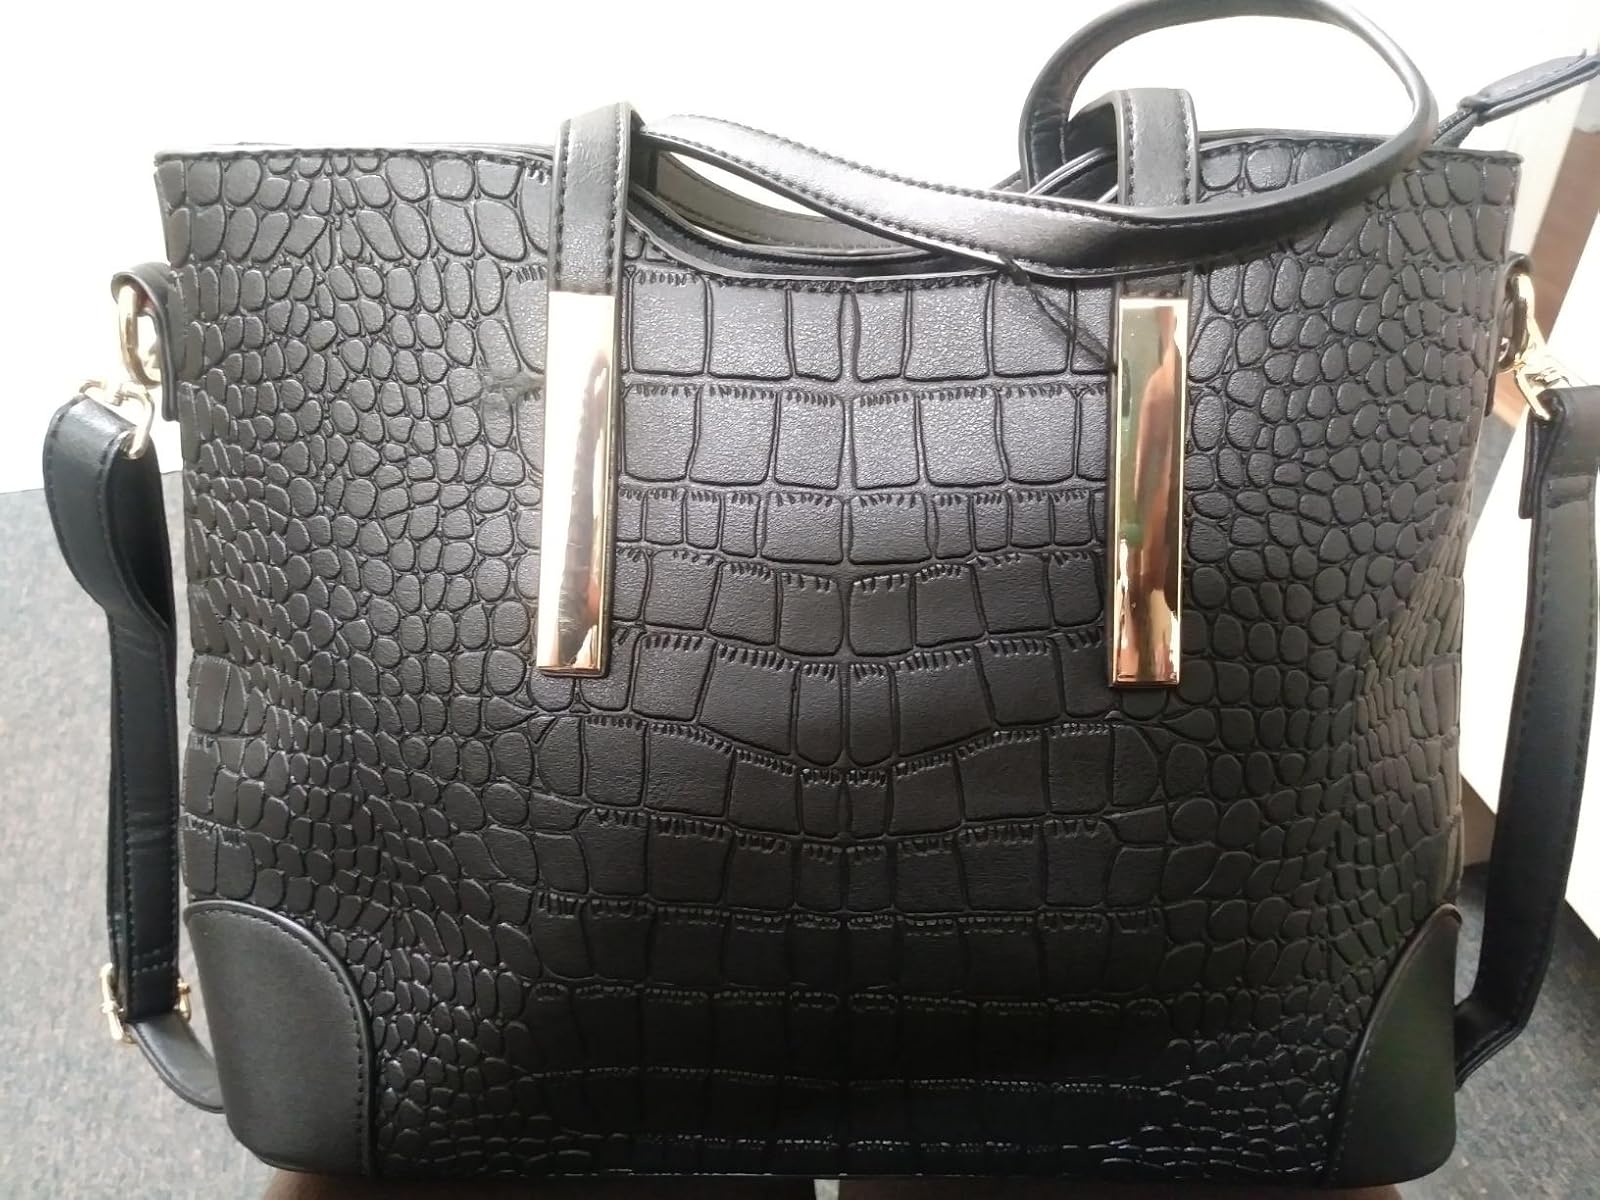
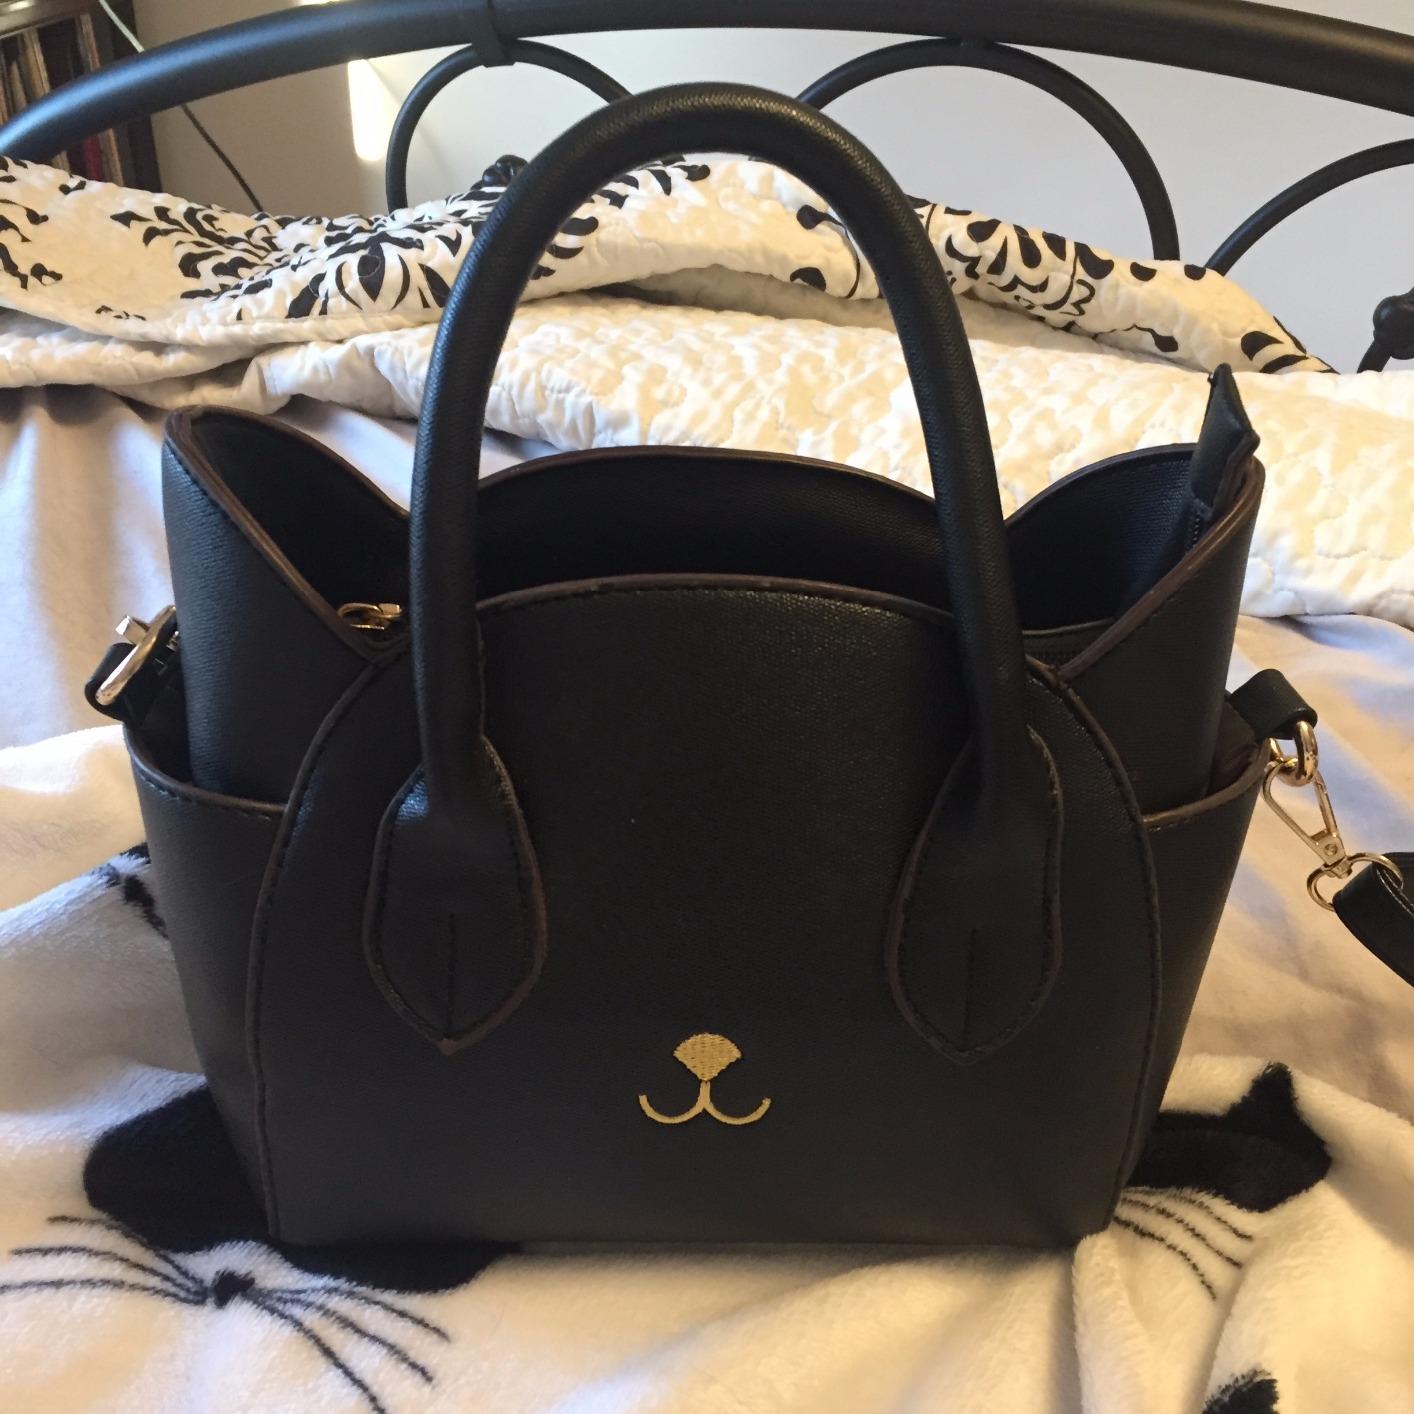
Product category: accessories_handbag
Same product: no